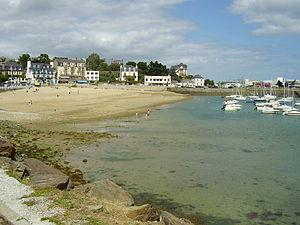
Saint-Quay-Portrieux [sɛ̃kɛpɔʁtʁijø] est une commune française située dans le département des Côtes-d'Armor en région Bretagne. Ses habitants sont appelés les Quinocéens. Saint-Quay-Portrieux appartient au pays historique du Goëlo.